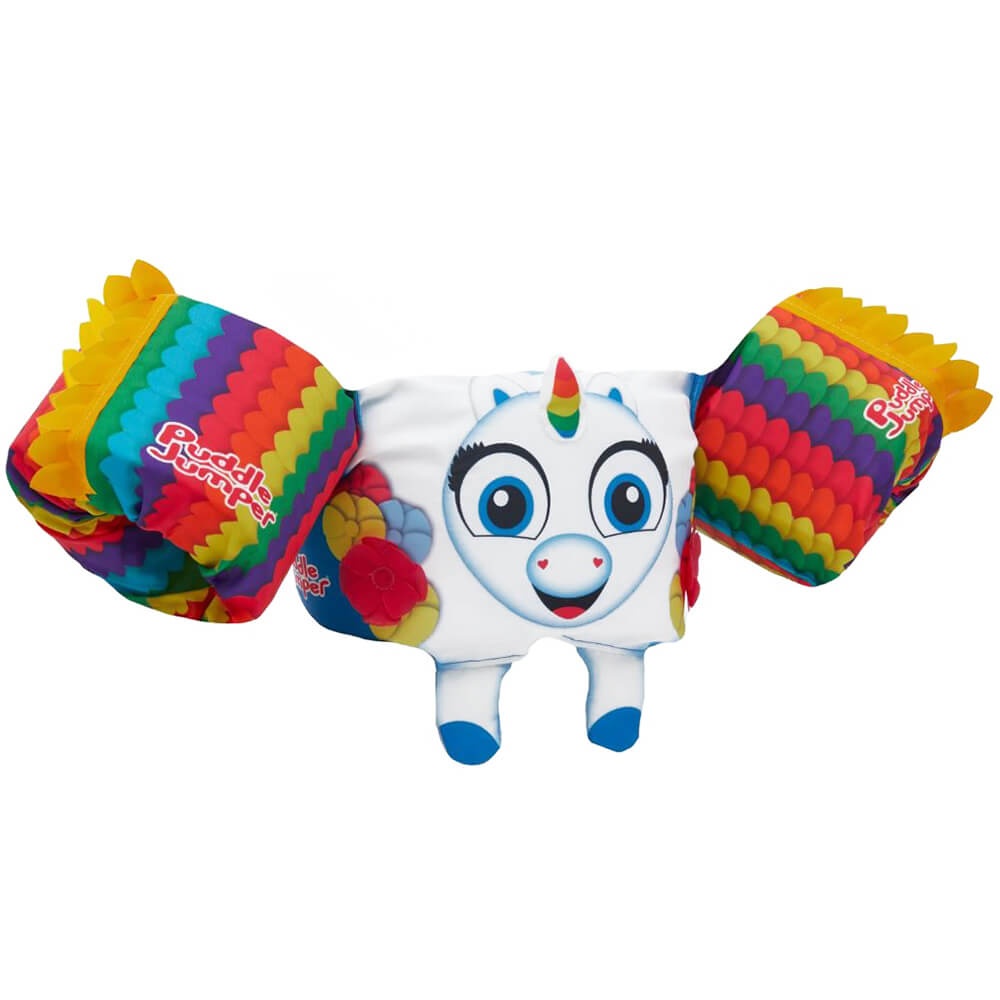
Coleman Sevylor Puddle Jumper 3D - Eenhoorn
Zwemhulpmiddel voor kinderen, in vrolijk 3D design. Biedt veiligheid en zekerheid tijdens het zwemmen, en zorgt dankzij zijn revolutionair ontwerp voor veel bewegingsvrijheid en een comfortabele fit. Een constructie van duurzame en veerkrachtige materialen, en dankzij de verstelbare gesp aan de achterkant zeer gemakkelijk aan te trekken! Geschikt voor kinderen tussen 15 en 30 kg. Vrolijk 3D design Veilige en verstelbare pasvorm Zachte en duurzame materialen Gesp aan de achterkant
Brand: Coleman
Category: Sporting Goods > Outdoor Recreation > Boating & Water Sports > Swimming > Child Swimming Aids > Swim Vests